Bobby Watson (actor)

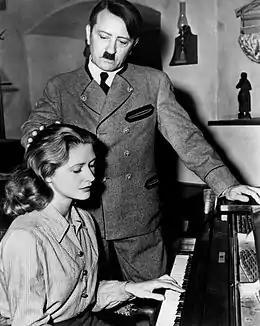
Robert Watson as Adolf Hitler and Poldi Dur as Geli Raubal in "The Hitler Gang" (1944)

Born in Springfield, Illinois, Watson, who was of German descent, began his career at age 15 performing a vaudeville act at the Olympic Theatre in Springfield. As a teenager, he toured the U.S. midwest with the "Kickapoo Remedies Show", a traveling medicine show. He then appeared on Coney Island in a Gus Edwards show. In 1918, he first played on Broadway when he was a replacement in the role of Robert Street in "Going Up" and then created the role of the flamboyant dressmaker "Madame Lucy" in the hit musical "Irene" (1919), later repeating the role. He continued to play on Broadway through the 1920s.